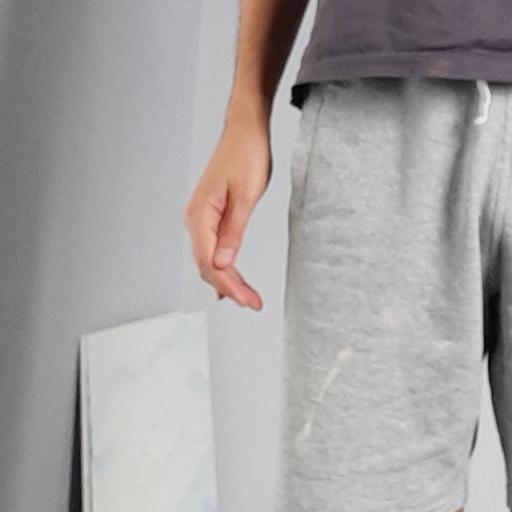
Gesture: no_gesture